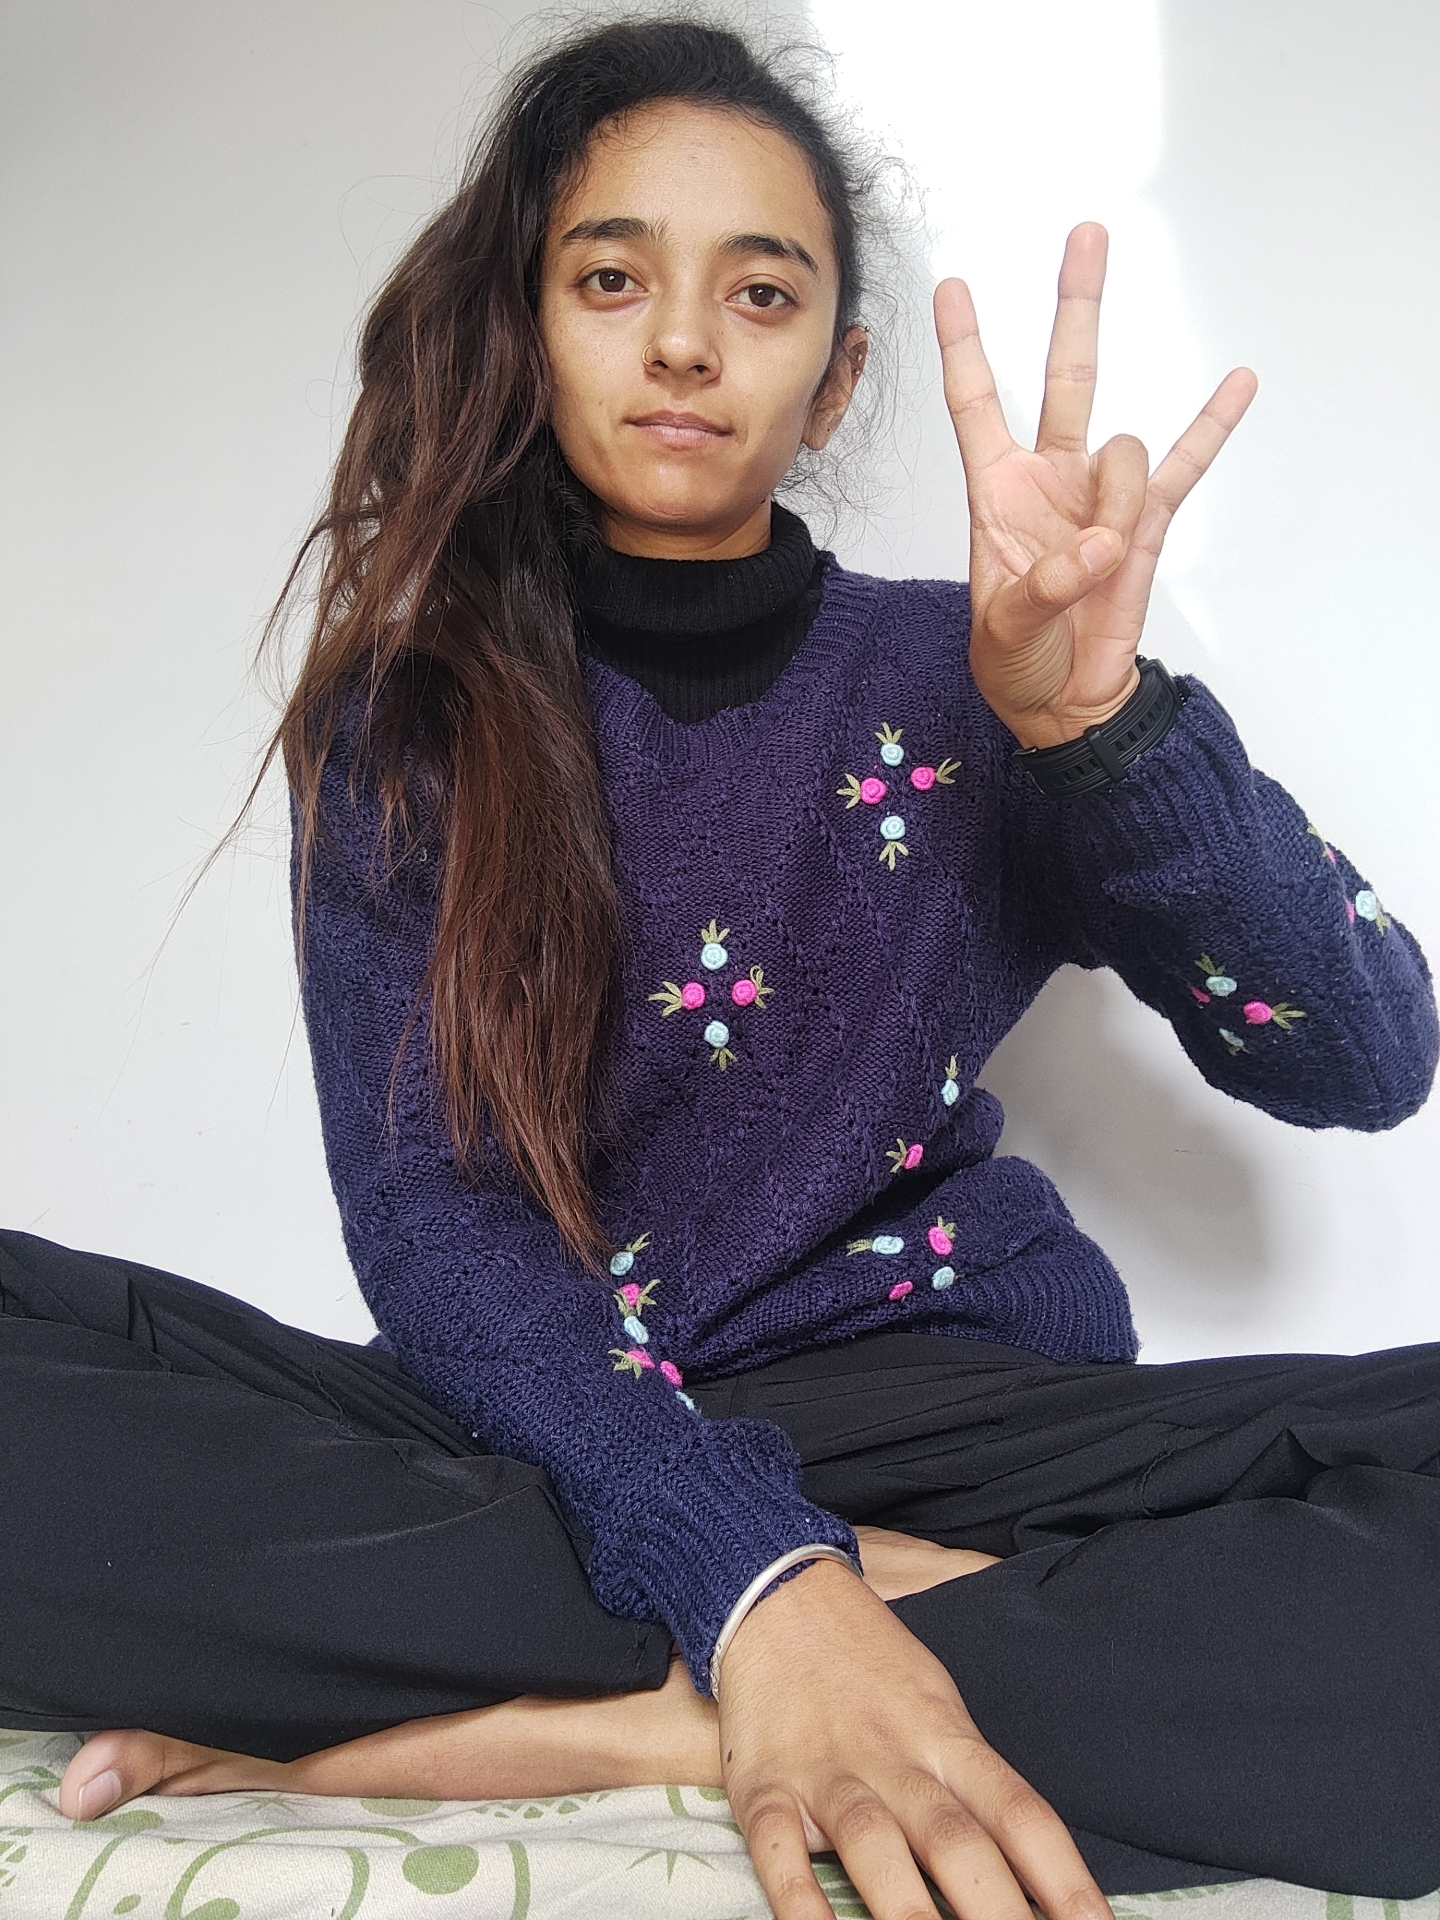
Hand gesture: three3